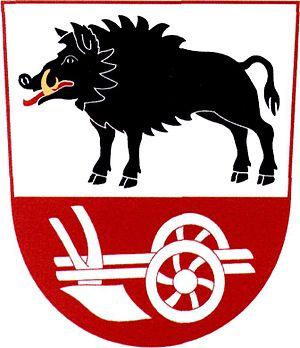
Vepříkov est une commune du district de Havlíčkův Brod, dans la région de Vysočina, en République tchèque. Sa population s'élevait à 321 habitants en 2019.